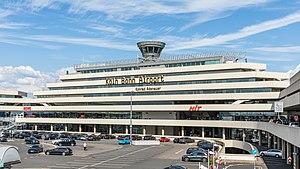
Paul Maximilian Heinrich Schneider de Esleben appelé aussi Paul Schneider-Esleben est né le 23 août 1915 à Dusseldorf et est mort le 19 mai 2005 à Fischbachau, était architecte allemand.
L'aéroport Konrad-Adenauer de Cologne/Bonn est l'aéroport desservant les villes de Cologne et de Bonn. Il est situé à 12 km au sud-est de Cologne et à 16 km nord-ouest de Bonn et est accessible par les autoroutes A3 et A59. L'ancien aéroport militaire dessert aujourd'hui 130 destinations et accueille 60 compagnies aériennes.